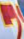
Number: 7